Greek Ice Hockey Championship

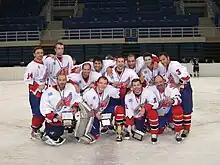
Iptamenoi Pagodromoi Athinai

The Greek Ice hockey Championship is the only level of ice hockey in Greece. It is operated under the jurisdiction of the Hellenic Ice Sports Federation since 2015 an associate member of the International Ice Hockey Federation. From 1986 to 2014 it was under jurisdiction of the Hellenic Ice Skating Federation. There are currently 200 players registered.